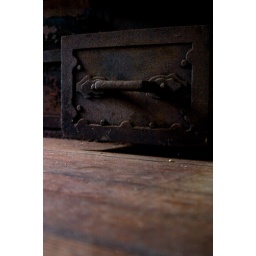
coal drawer in a cast iron stove on angel island